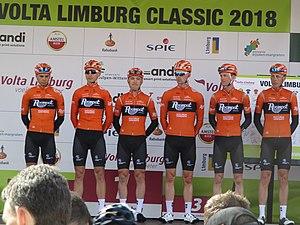
La saison 2018 de l'équipe cycliste Roompot-Nederlandse Loterij est la quatrième de cette équipe.